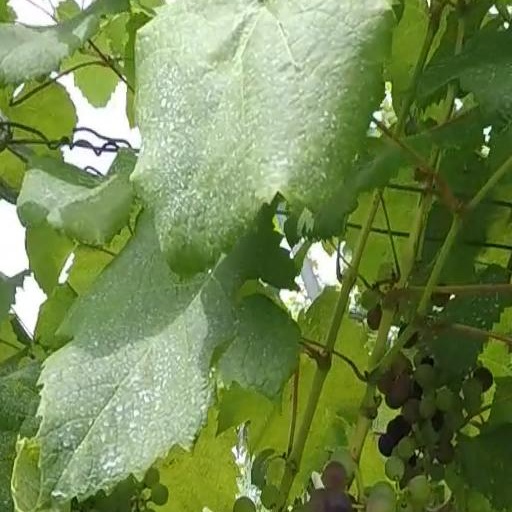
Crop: grape